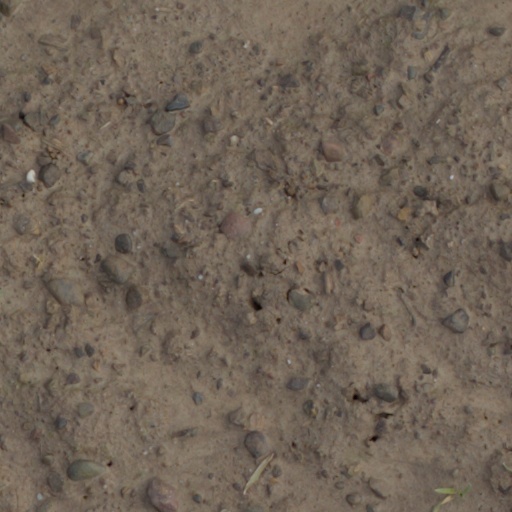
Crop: wheat